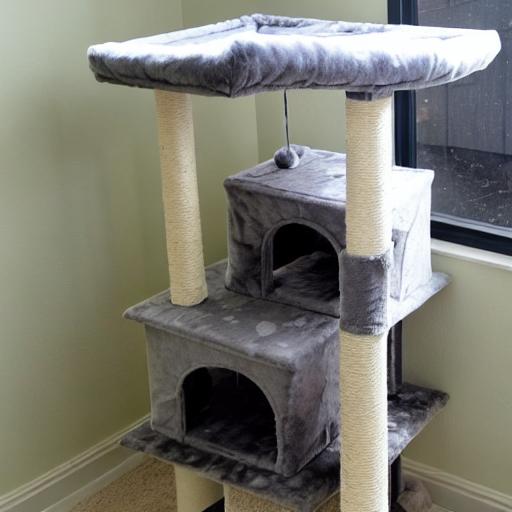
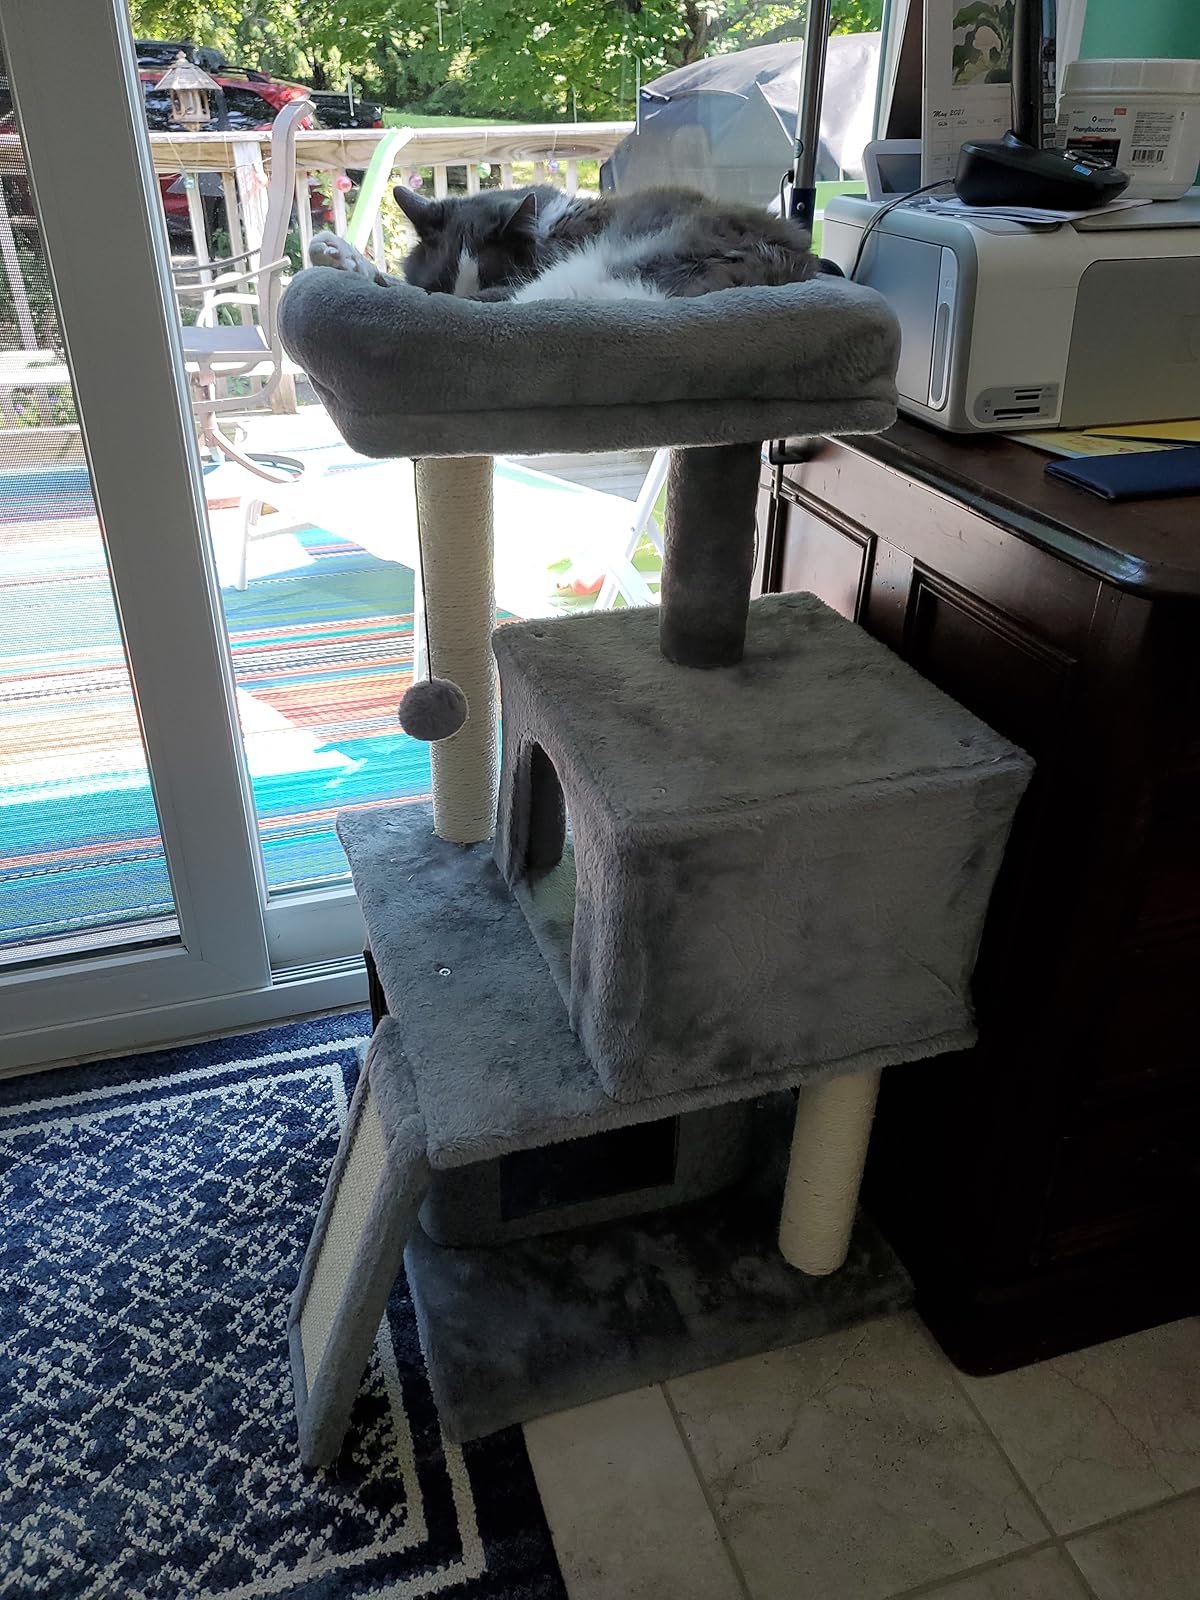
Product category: items_cat tree
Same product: no